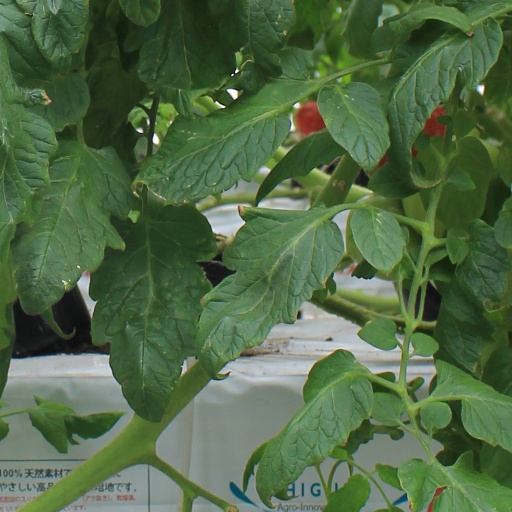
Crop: tomato